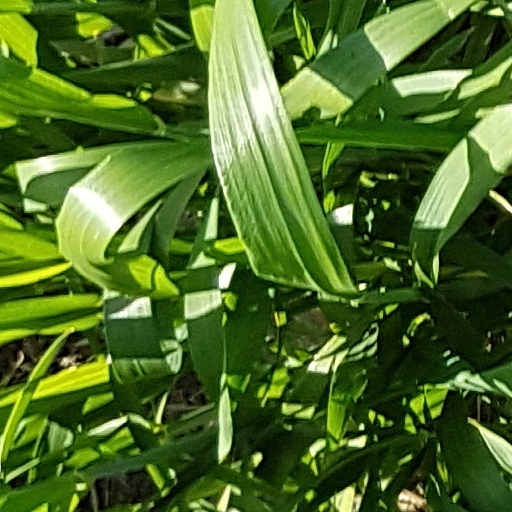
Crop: wheat